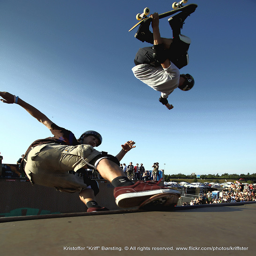
Two men are skateboarding on a skate ramp.
A couple of people that are standing on skateboards.
some people going off a half-pipe ramp at a skateboarding event.
Two boys practicing their skills on skate boards in an open space.
Two young men are skateboarding in a skate park.